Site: brandenburg
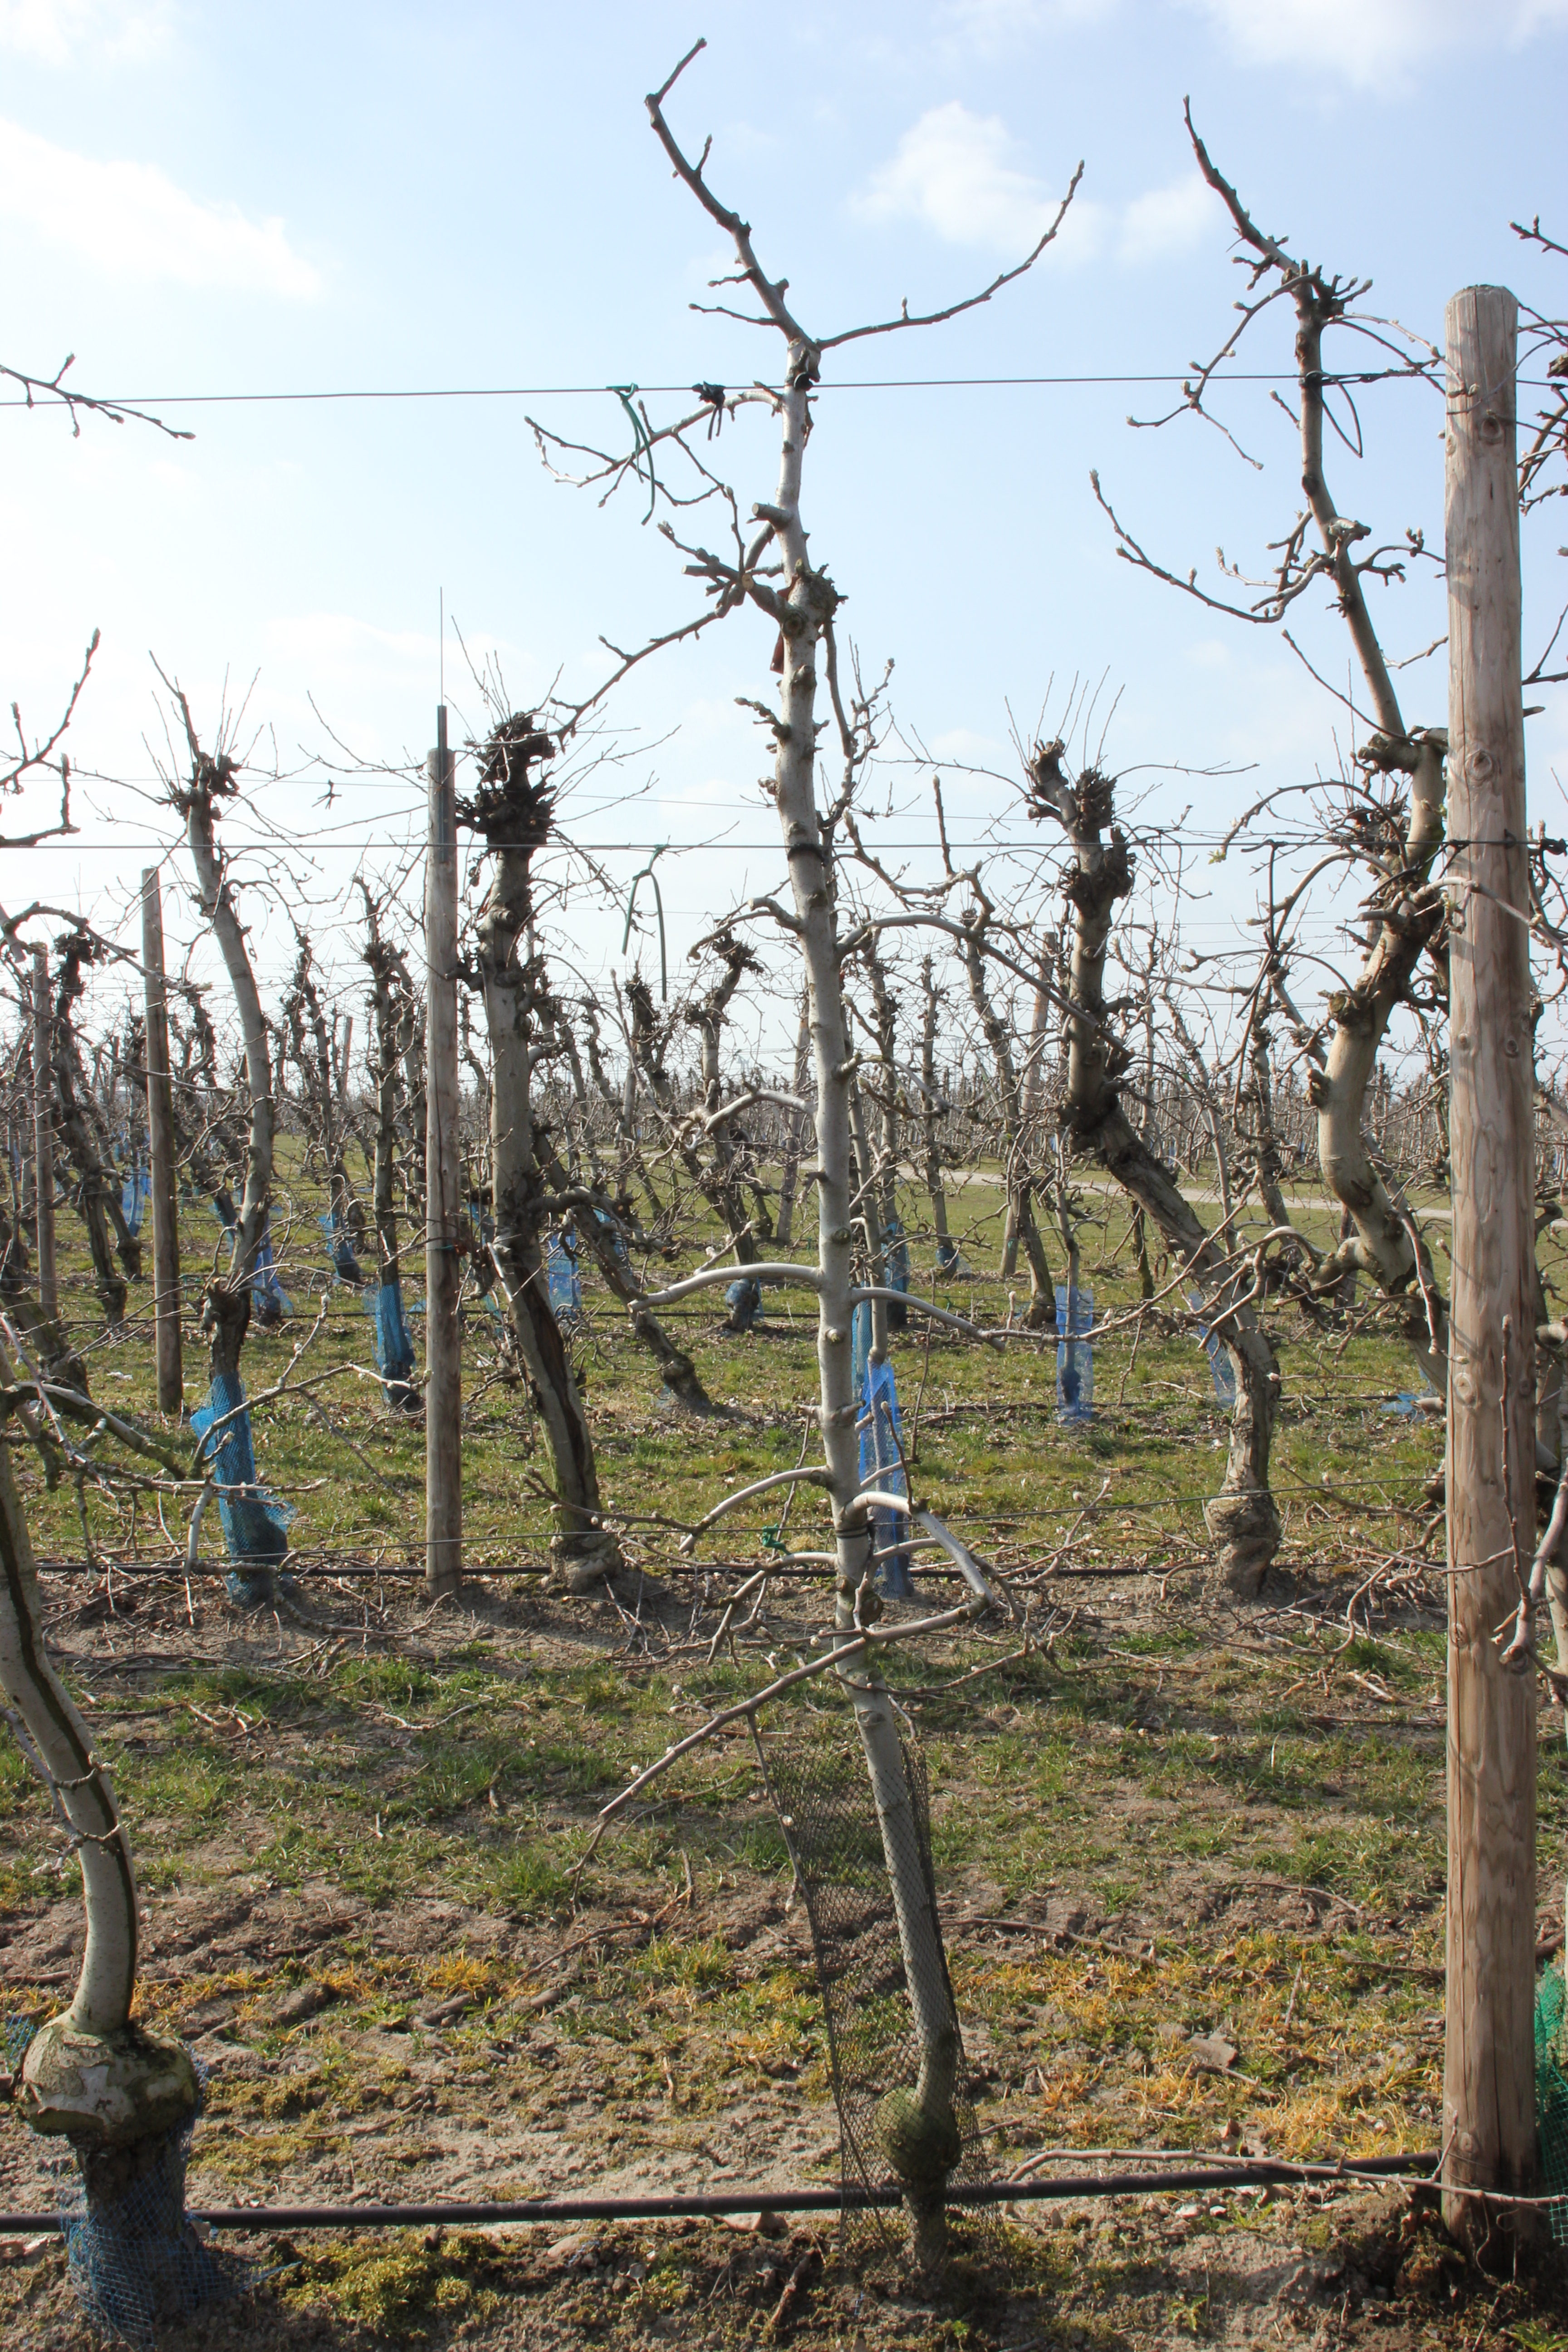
Growth stage (BBCH 03): Bud development